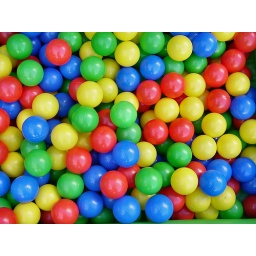
Dozens of brightly coloured plastic balls in a ball pool